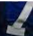
Number: 7